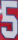
Number: 5